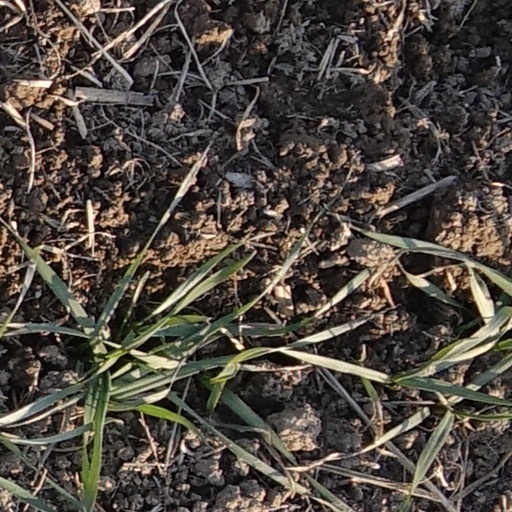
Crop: wheat